Tim Berra (biologist)

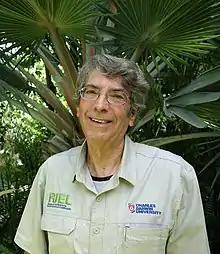

Tim M. Berra is academy professor and professor emeritus of evolution, ecology and organismal biology at Ohio State University. He received his MS (1967) and PhD in biology from Tulane University in 1969. He is a three-time recipient of Fulbright Fellowships to Australia in 1969, 1979, and 2009. He taught at the University of Papua New Guinea before joining the faculty of OSU in 1972. He has spent over 11 years doing fieldwork in Australia. He is known for his ichthyological research and biographies of Charles Darwin, Darwin's children and naturalist William Beebe. Berra has researched and written about the Murray cod, trout cod, Australian grayling, salamanderfish, galaxiids, megamouth shark and the nurseryfish. In 2009 the Smithsonian Institution received his collection of 260 species of rare fishes. In 2022 the National Center for Science Education (NCSE) presented Berra the "Friend of Darwin" award.